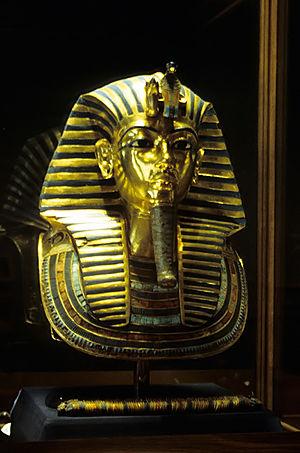
Le masque funéraire de Toutânkhamon, appelé aussi masque d'or de Toutânkhamon, est le masque funéraire découvert le 28 octobre 1925 dans le tombeau de Toutânkhamon lorsque l'archéologue britannique Howard Carter ouvre le sarcophage contenant la momie de ce pharaon. Cette sculpture est un véritable chef-d'œuvre de l'orfèvrerie égyptienne.